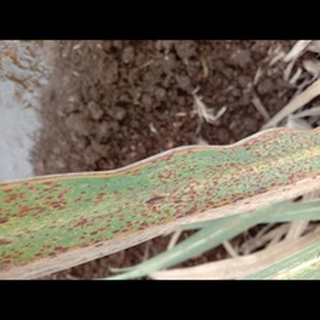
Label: sugarcane_rust